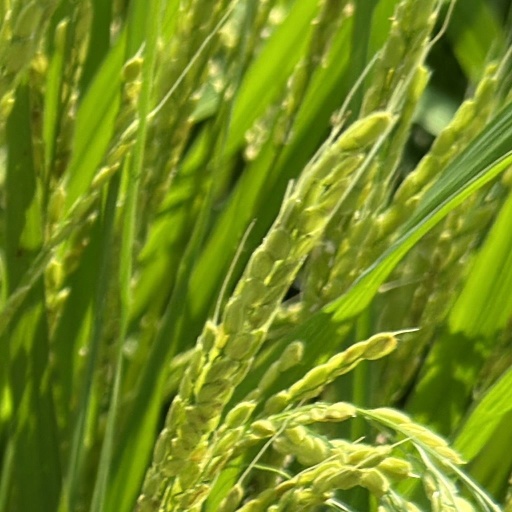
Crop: rice